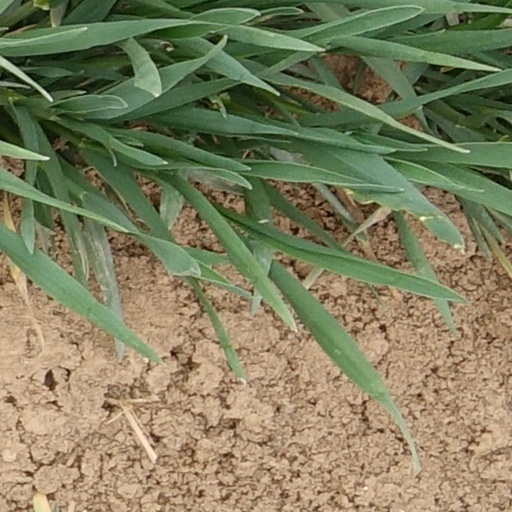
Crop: wheat